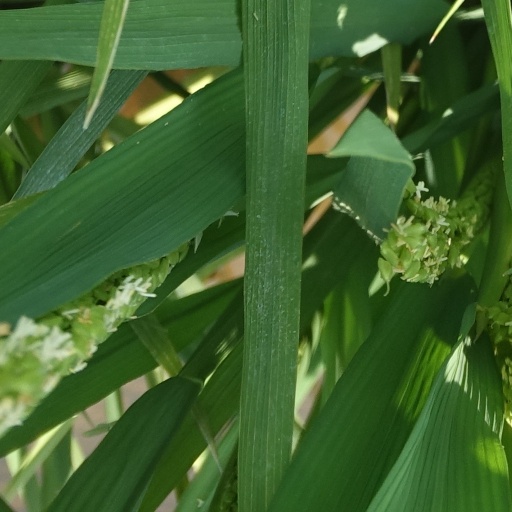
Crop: rice